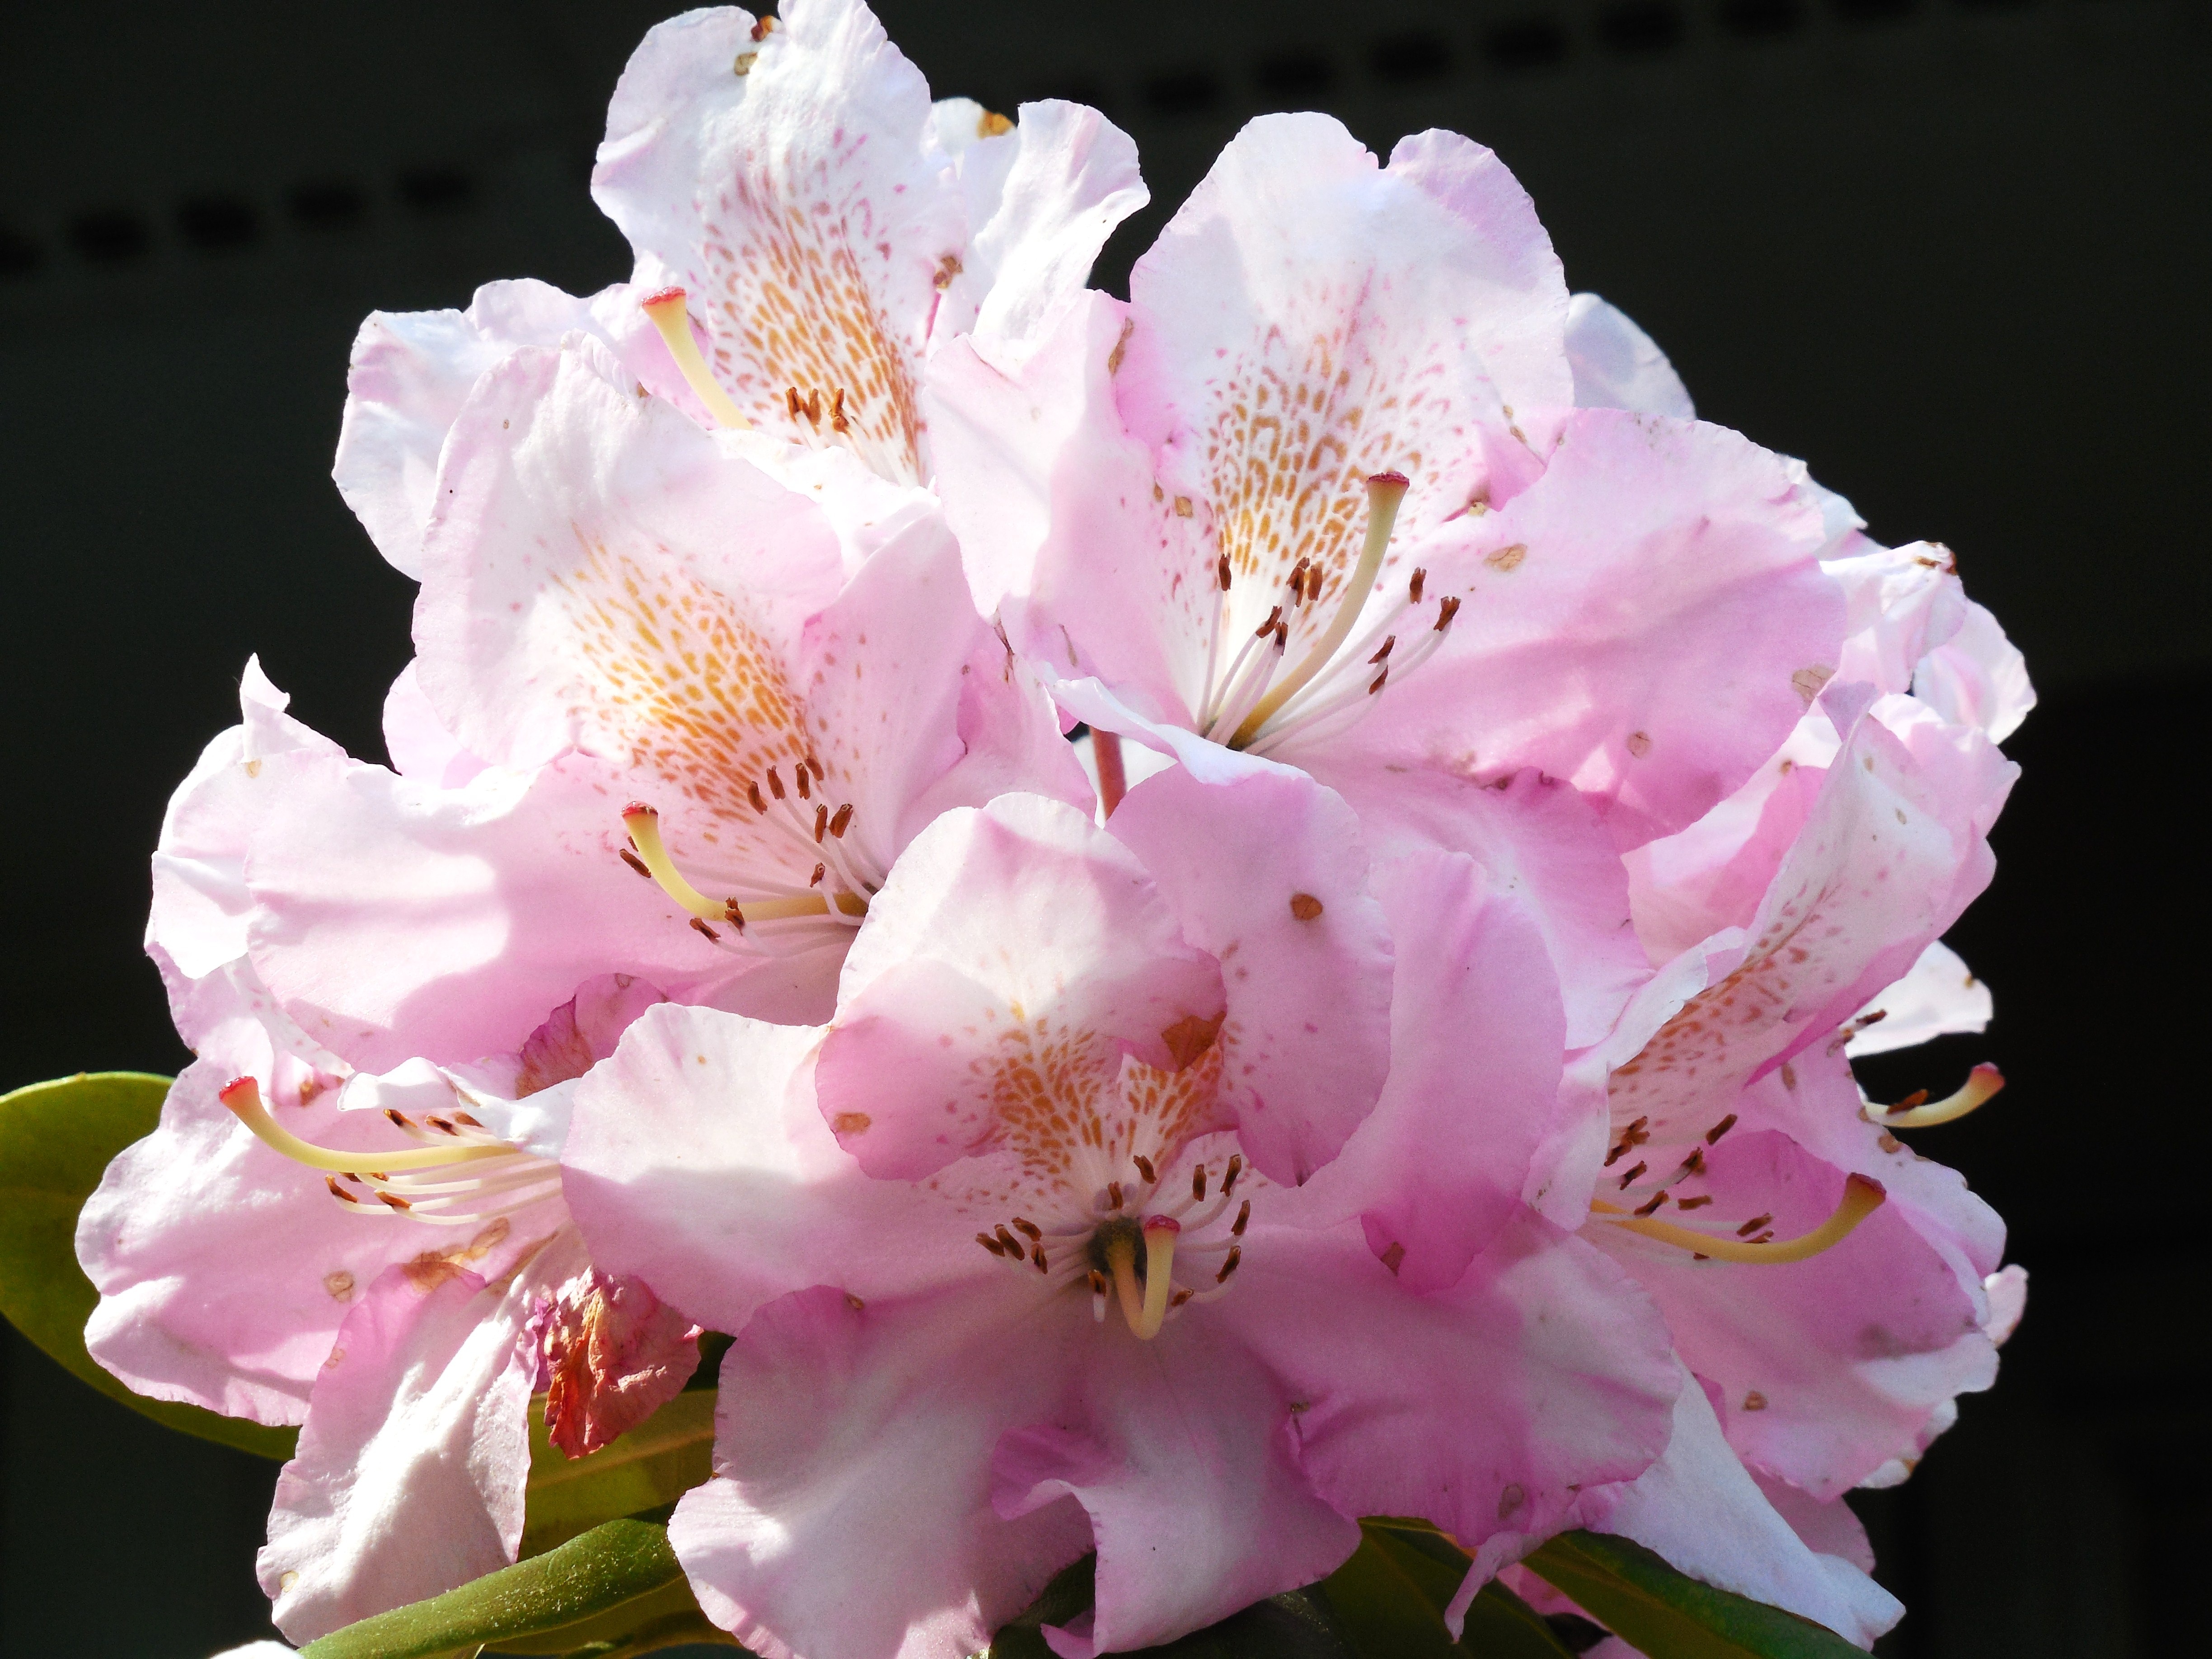
landscape, nature, outdoor, blossom, cloud, plant, sun, meadow, flower, petal, bloom, summer, environment, idyllic, bush, spring, color, natural, romantic, botany, blooming, colorful, garden, pink, flora, season, botanical, ecology, shrub, seasonal, rhododendron, macro photography, flowering plant, woody plant, land plant